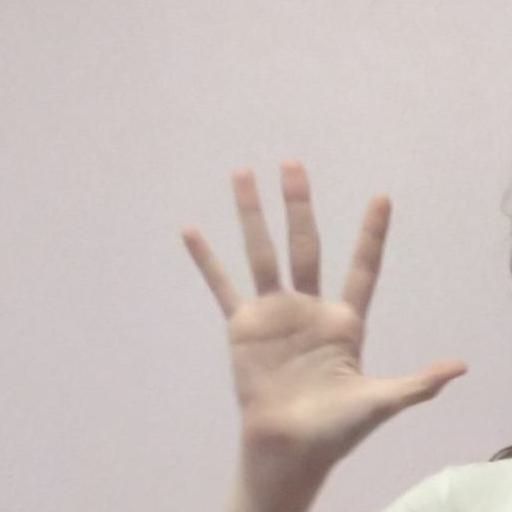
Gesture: palm